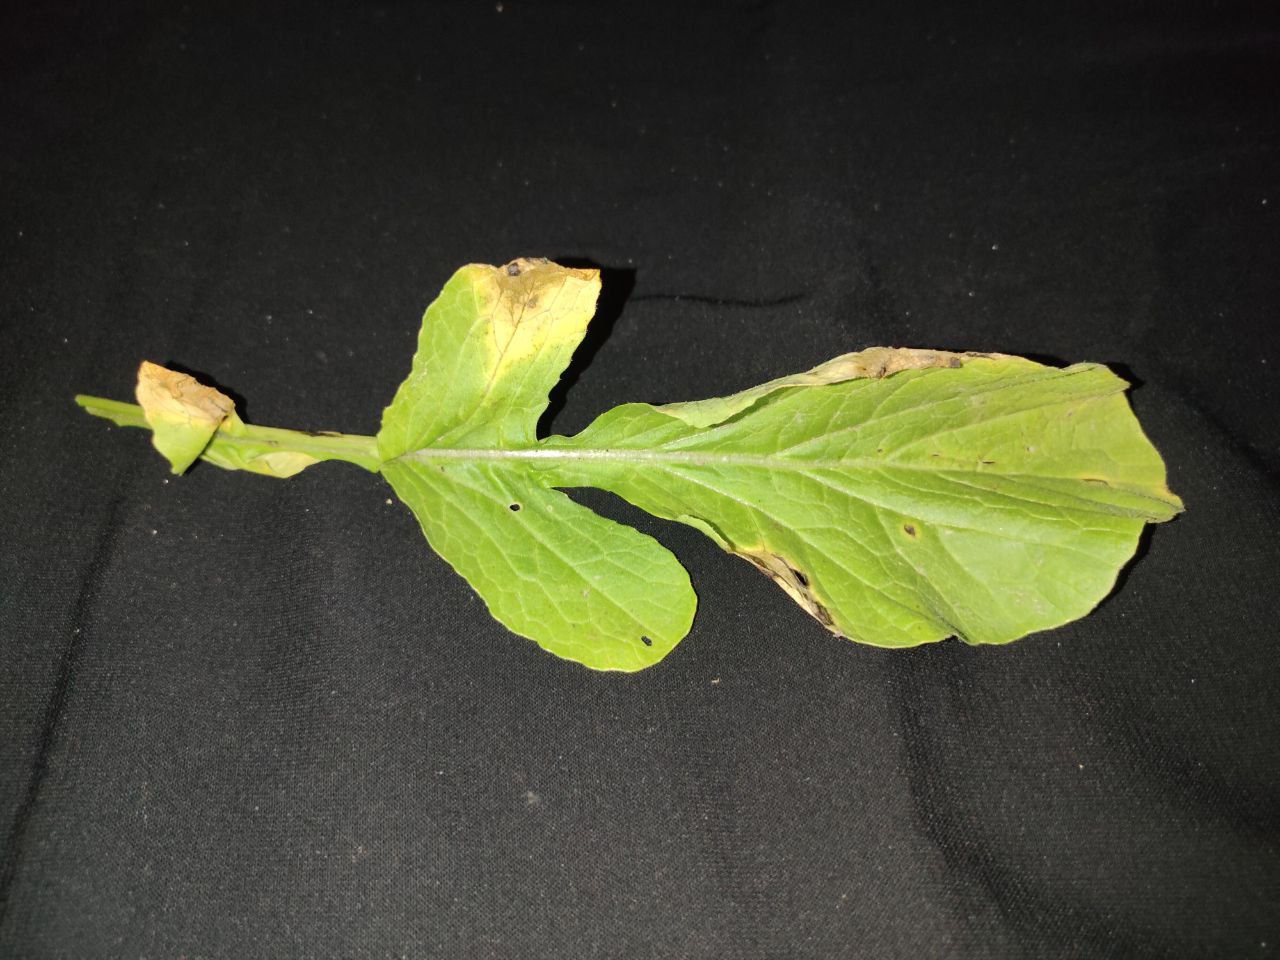
Label: Downey mildew